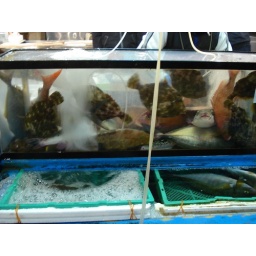
at the world's largest fish market in Tokyo